Taiwan Railway

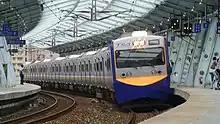
An EMU700 series local train arriving at Xike Station

Backlit acrylic signs (airport-style with iconic representations) identify platform and carriage numbers, and provide directions to facilities like restrooms and elevators. Boxes display schedules, tourist information, and service change notices. Large signs (legible from passing trains) indicate station names, and distances to previous/next stations, for use by passengers and crew. Platform LED displays provide next train identity, departure time, delay information, and context-sensitive